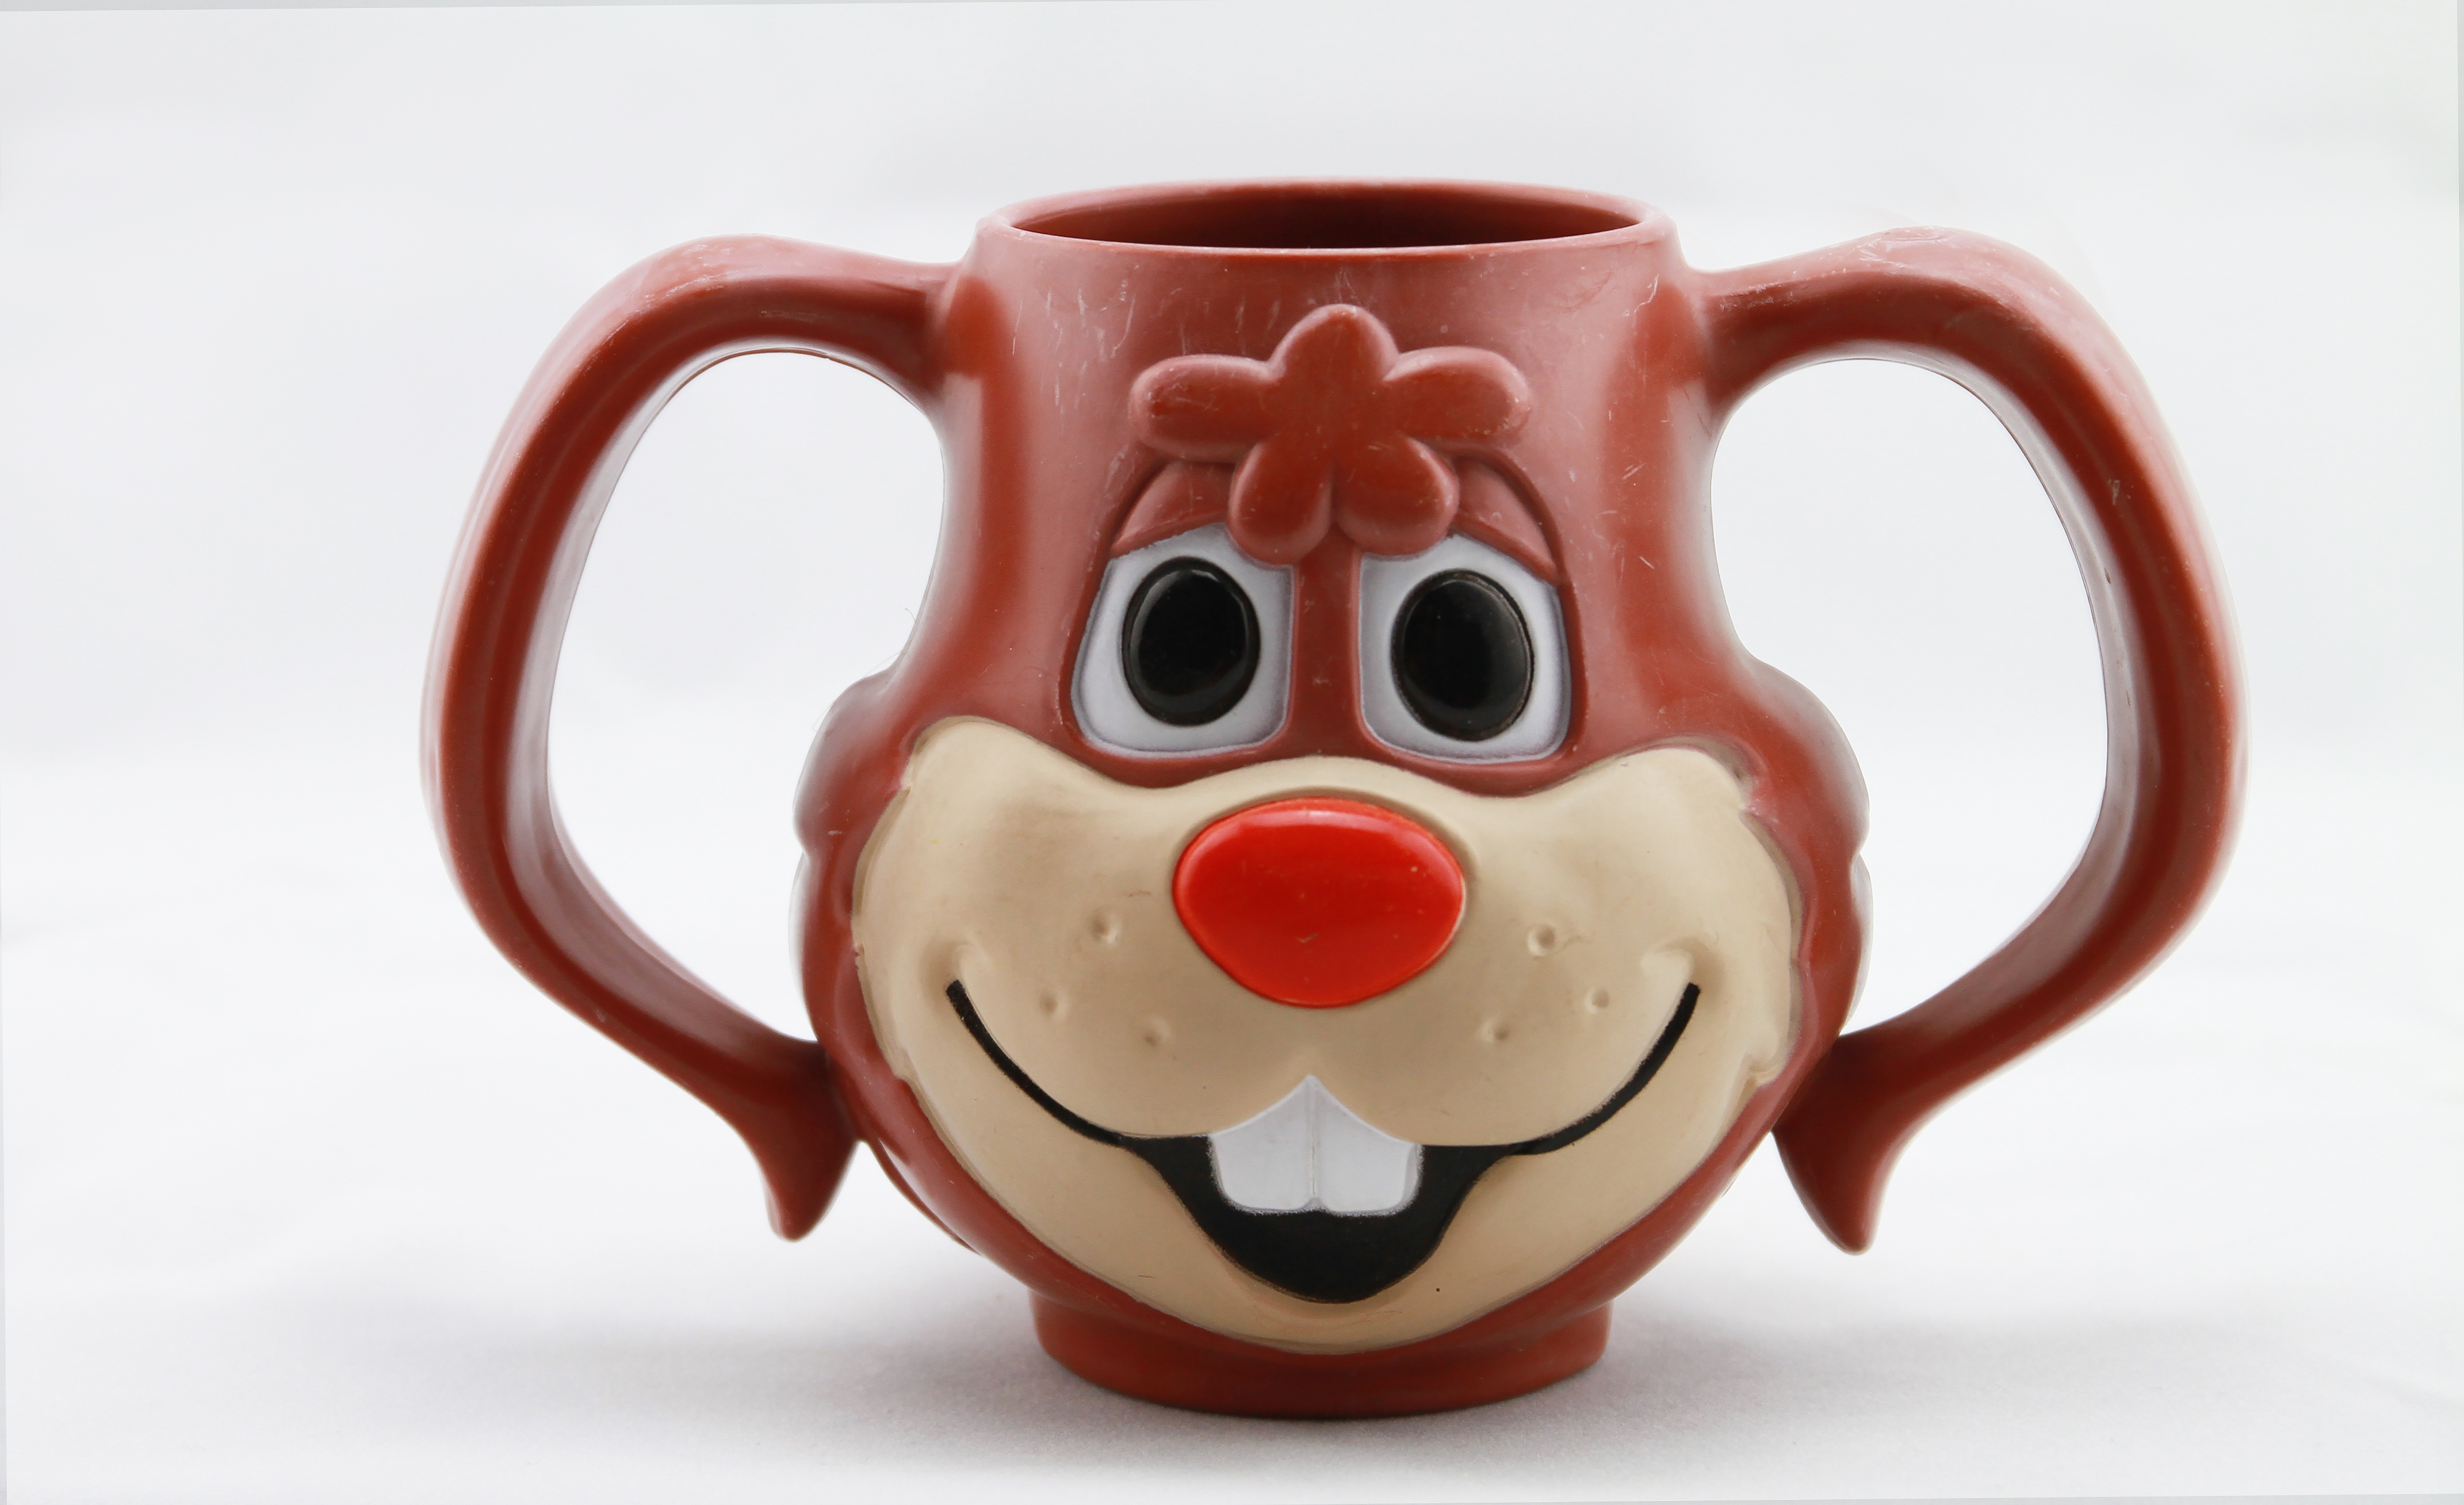
vintage, teapot, cup, ceramic, kettle, mug, coffee cup, tableware, rabbit, jug, art, americana, cartoon character, memorabilia, nestle quick mug front, children's mug, nestle quick rabbit, drinkware